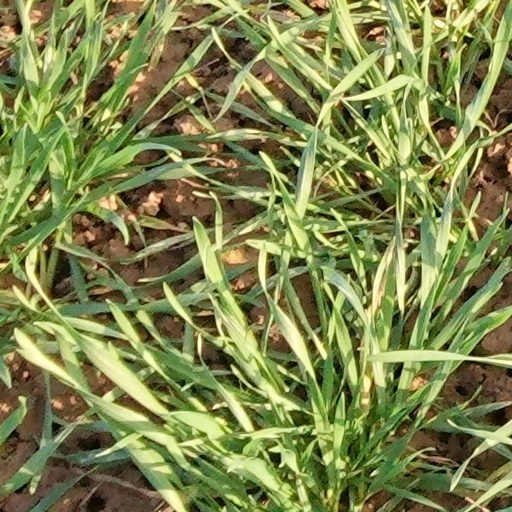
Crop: wheat